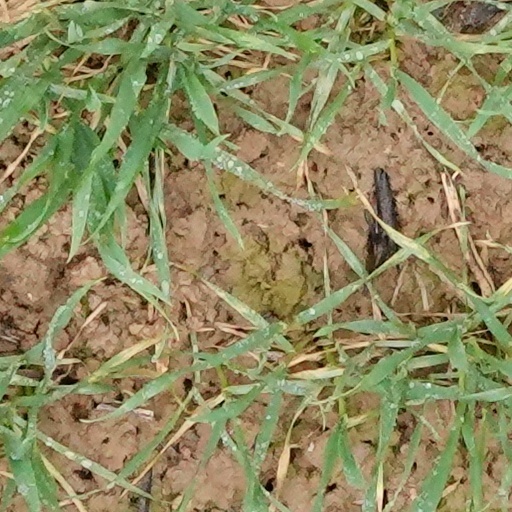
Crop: wheat